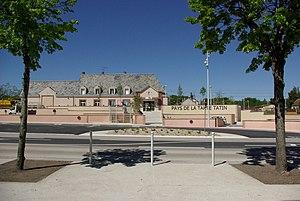
Espace gare réaménagé
Lamotte-Beuvron est une commune française située dans le département de Loir-et-Cher en région Centre-Val de Loire.